2006 Bank of America 500

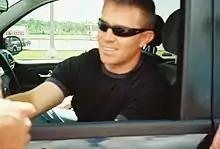
Scott Riggs "(pictured in 2008)" had the third pole position of his career.

Three practice sessions were held before the Sunday race, one each on Thursday, Friday and Saturday. The first practice session lasted 90 minutes, the second 60 minutes, and the third 50 minutes. Kahne set the fastest time in the first practice session with a lap of 28.834 seconds; Scott Riggs, Kurt Busch, Elliott Sadler, Martin, Johnson, Nemechek, Martin Truex Jr., Jeff Green, and Hamlin rounded out the session's top-ten fastest drivers.